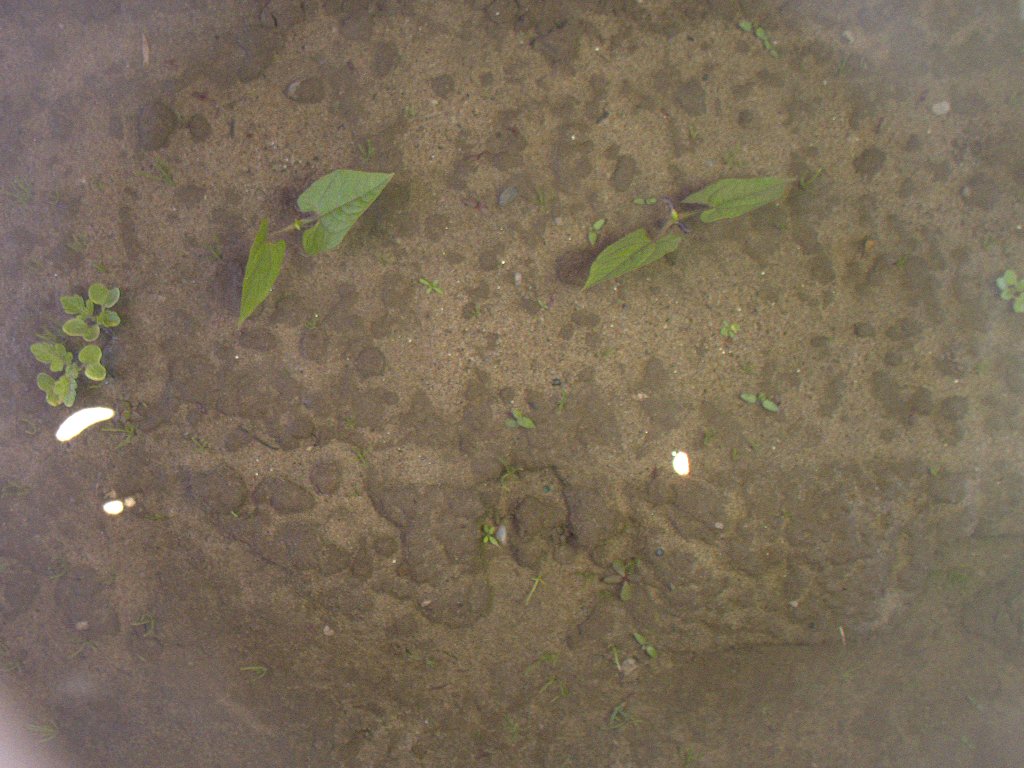
Crop: bean
Objects: bean, stem_bean, bean, stem_bean